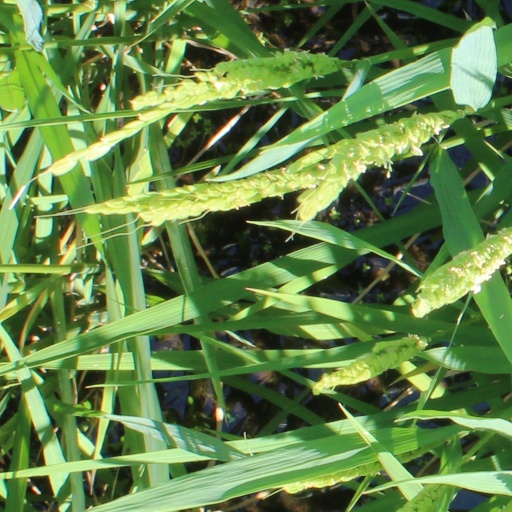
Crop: rice